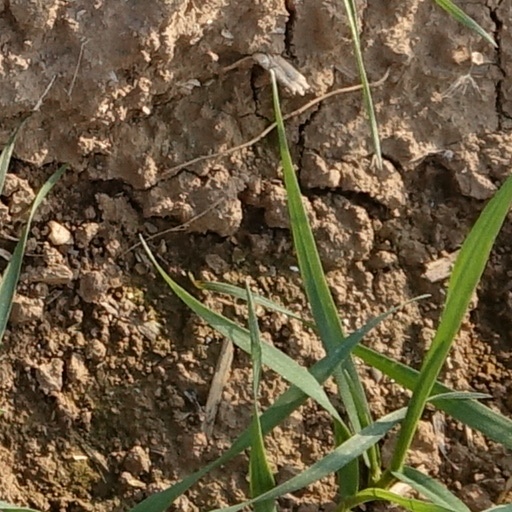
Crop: wheat